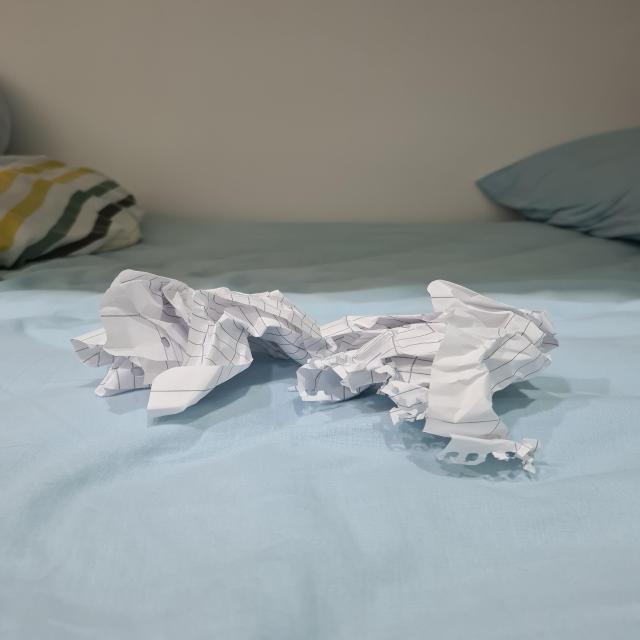
Label: tissues